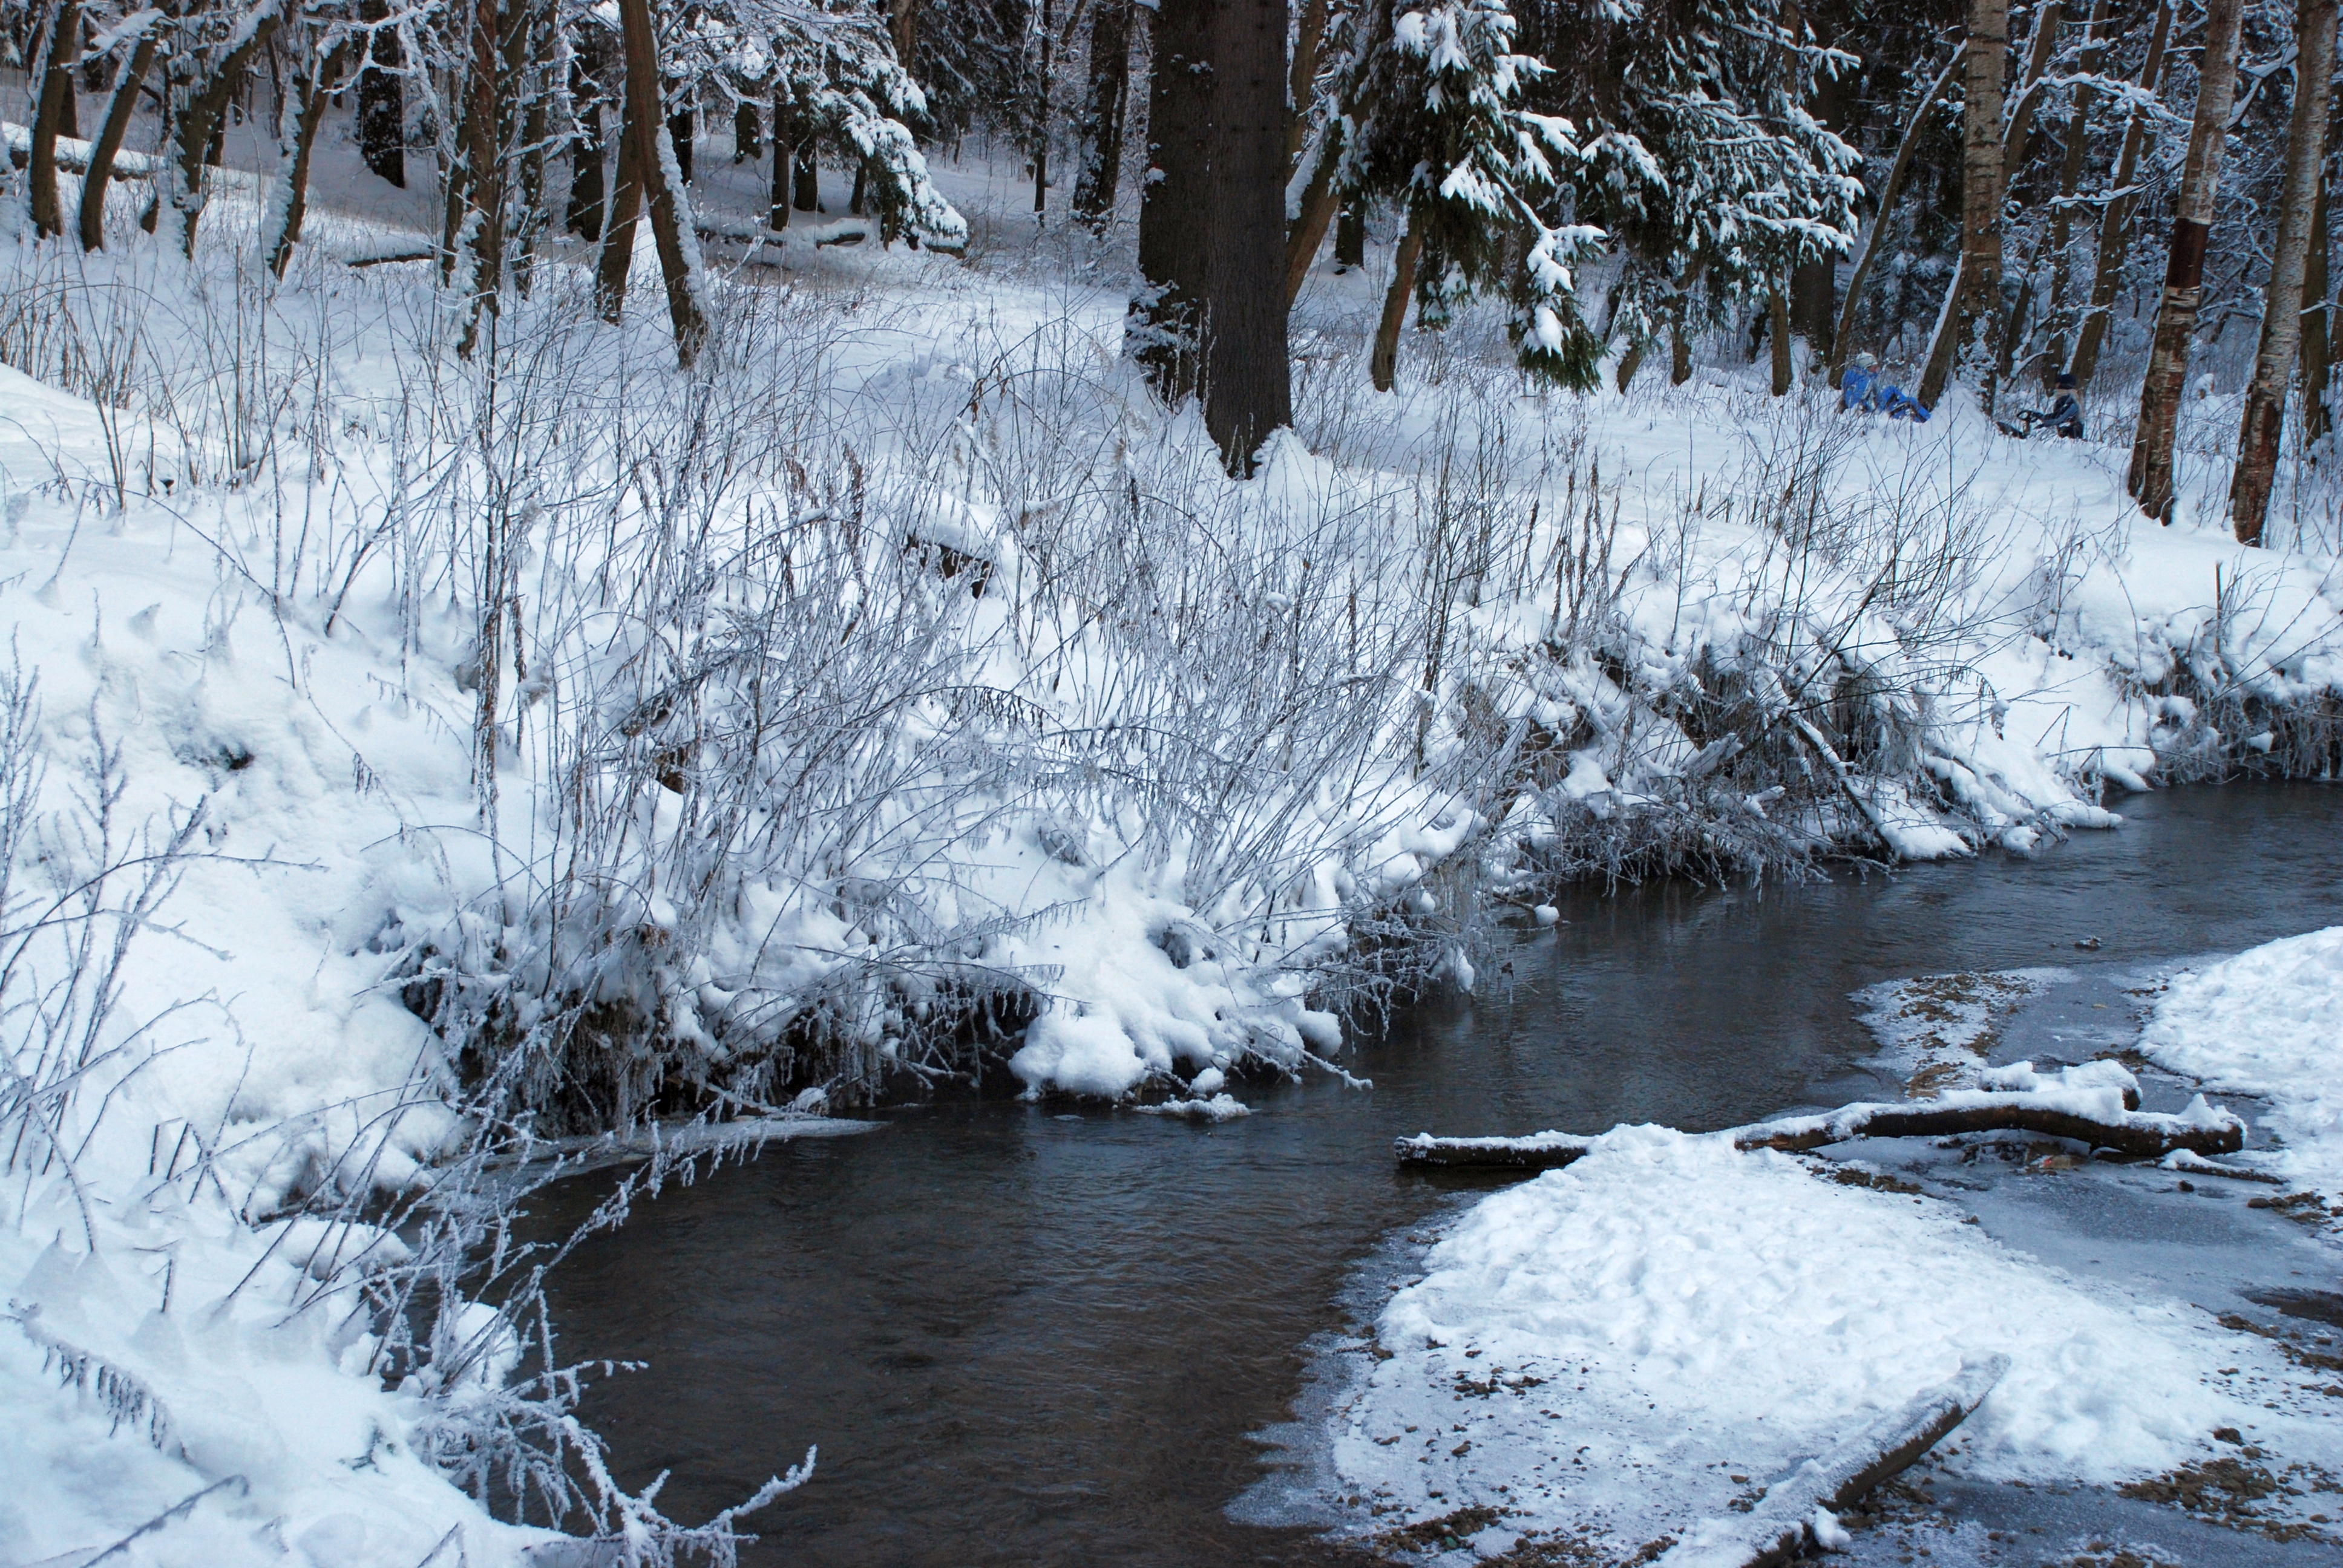
tree, snow, winter, frost, river, stream, ice, weather, rapid, season, freezing, geological phenomenon